1914 Armenian reforms

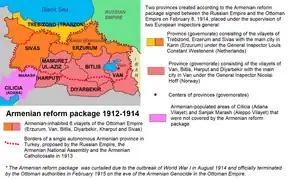
Administrative-territorial division of Turkish Armenia according to the final Draft of Armenian reforms in the Ottoman Empire, signed on February 8, 1914 by representatives of the Ottoman Empire and the Russian Empire and providing for the creation of 2 provinces (gouvernorats general) under the control of inspectors general appointed by the Great Powers..

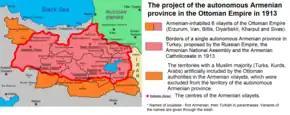
Autonomous Armenian province within the Ottoman Empire, proposed by the Russian Empire, the Armenian National Assembly and the Armenian Catholicosate in 1913.

The Armenian reforms, also known as the Yeniköy accord, was a reform plan devised by European powers between 1912 and 1914 that envisaged the creation of two provinces in Ottoman Armenia placed under the supervision of two European inspectors general, who would be appointed to oversee matters related to the Armenian issues. The inspectors general would hold the highest position in the six eastern "vilayets" (provinces), where the bulk of the Armenian population lived, and would reside at their respective posts in Erzurum and Van. The reform package was signed into law on February 8, 1914, though it was ultimately abolished on December 16, 1914, several weeks after Ottoman entry into World War I.